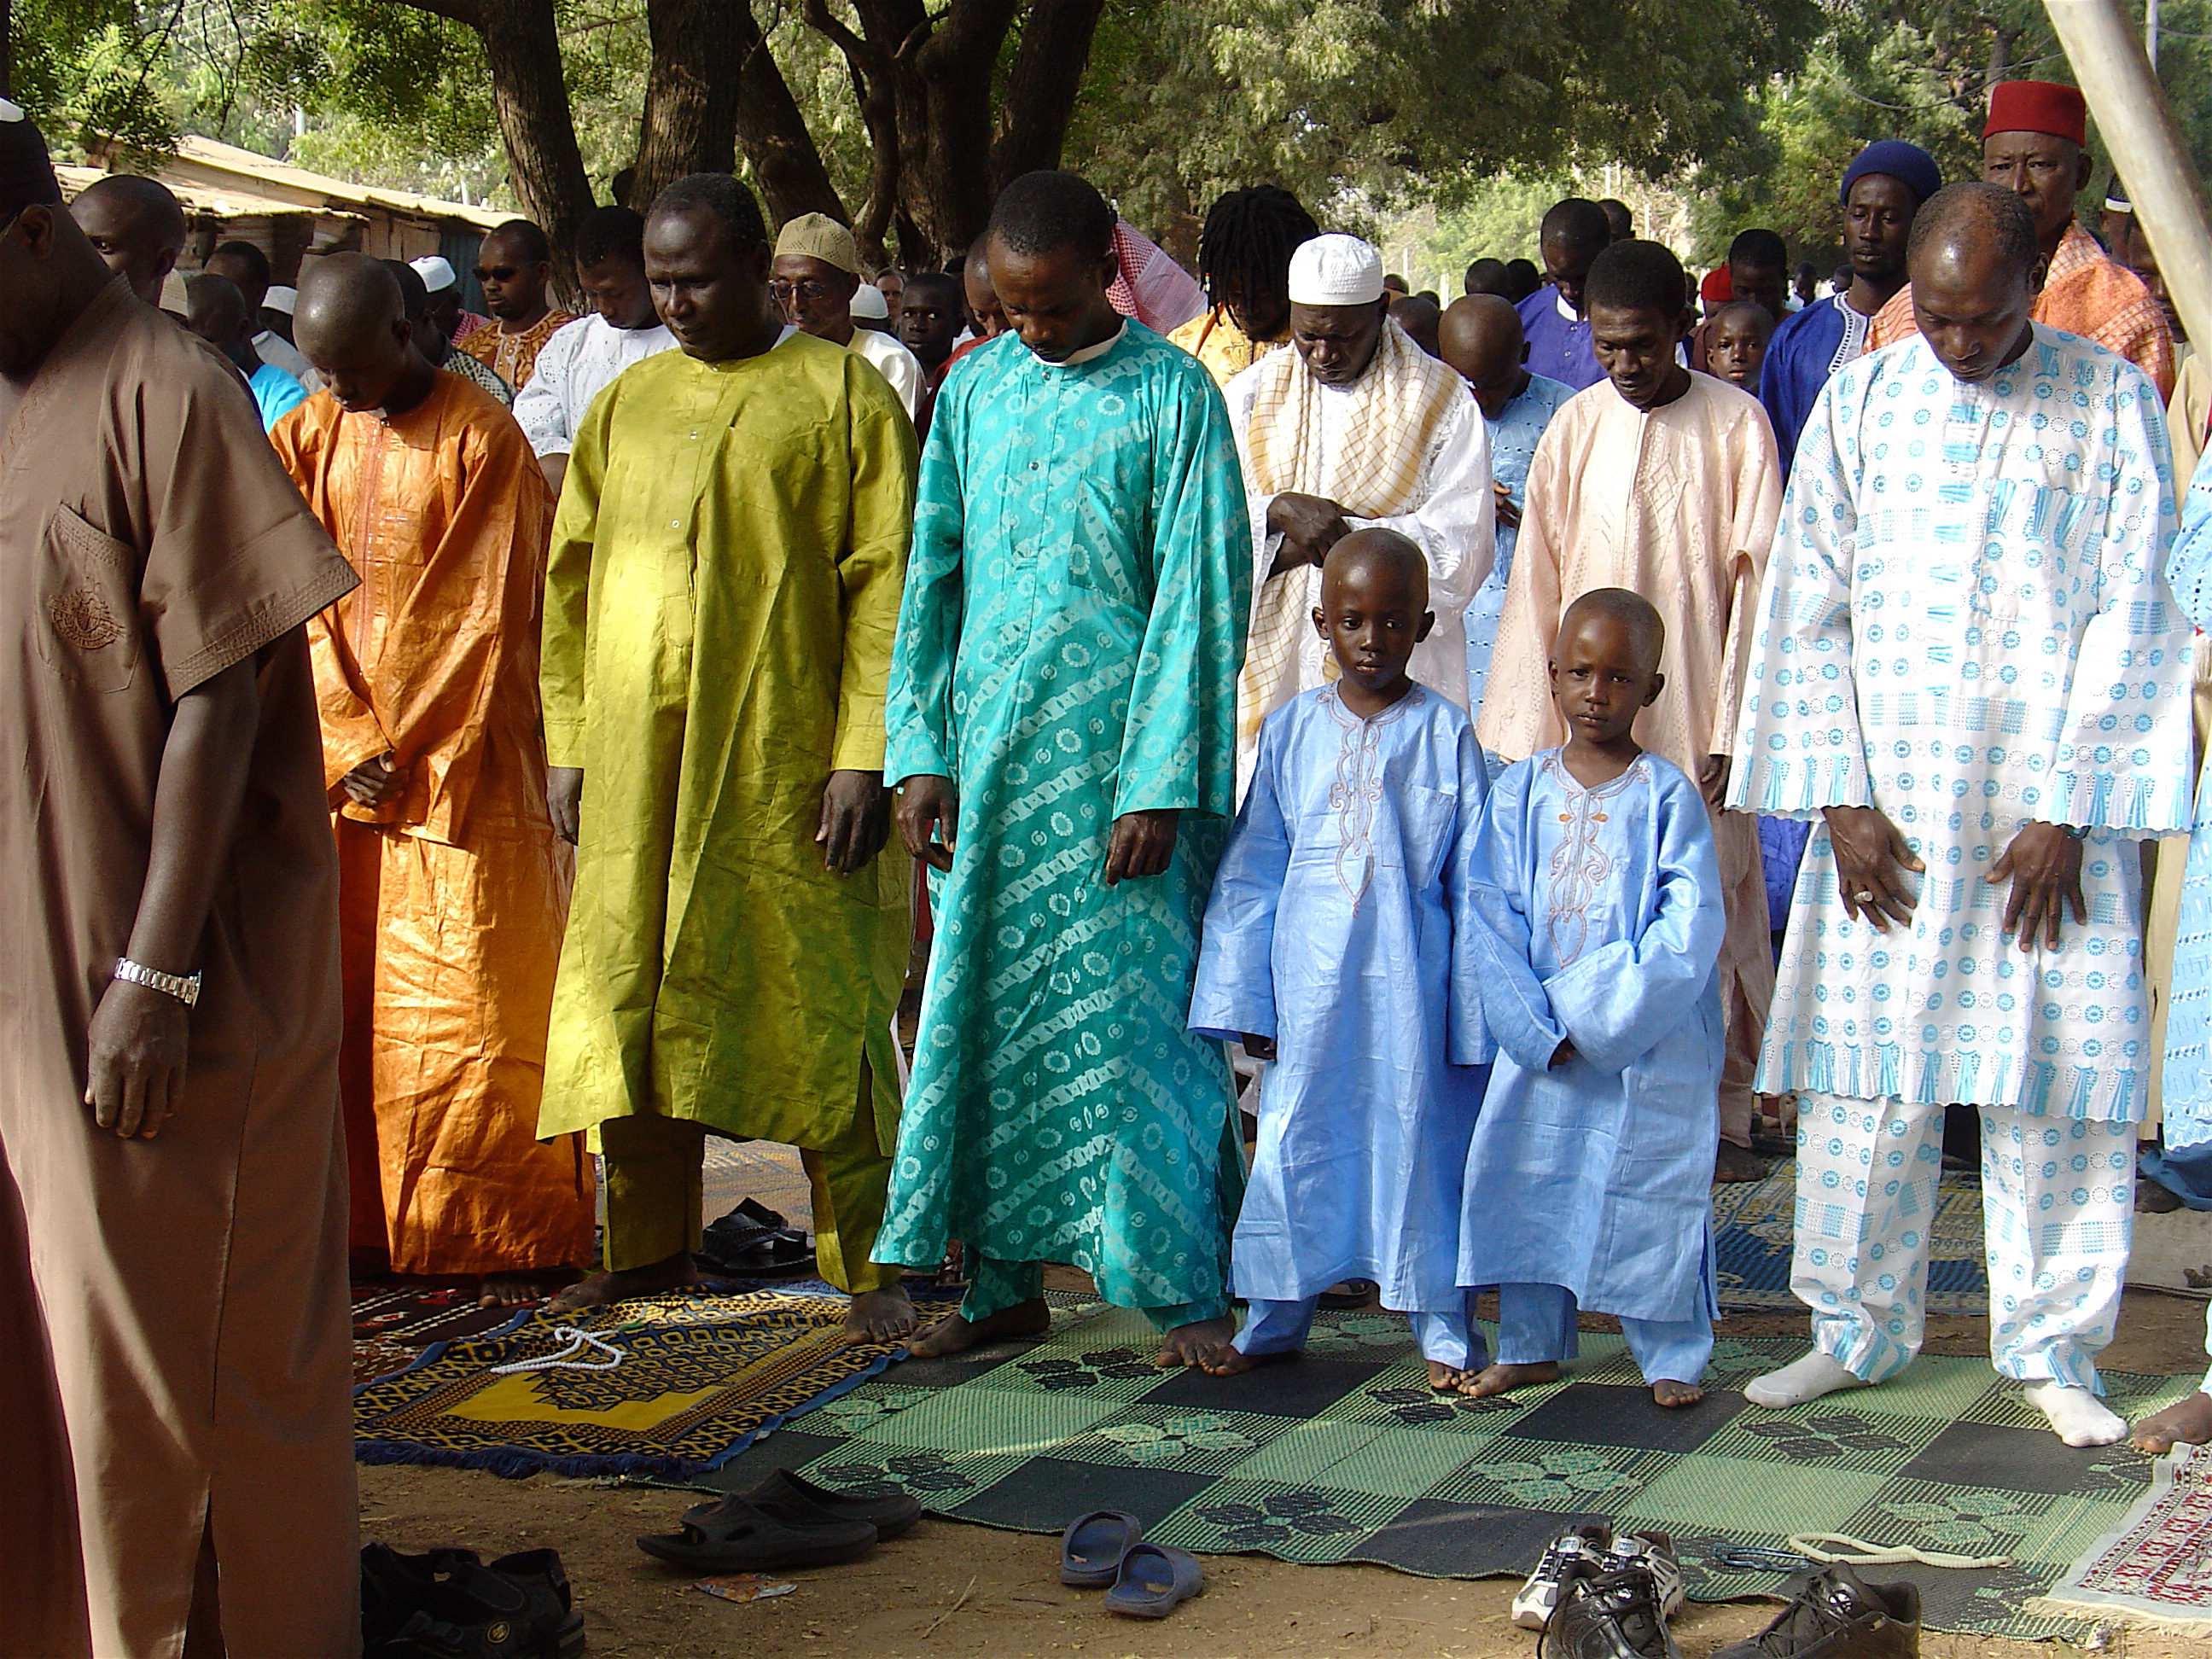
gambia, travel, color, religious, religion, boys, men, celebration, africa, praying, people, community, adaptation, event, temple